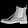
Label: Ankle boot